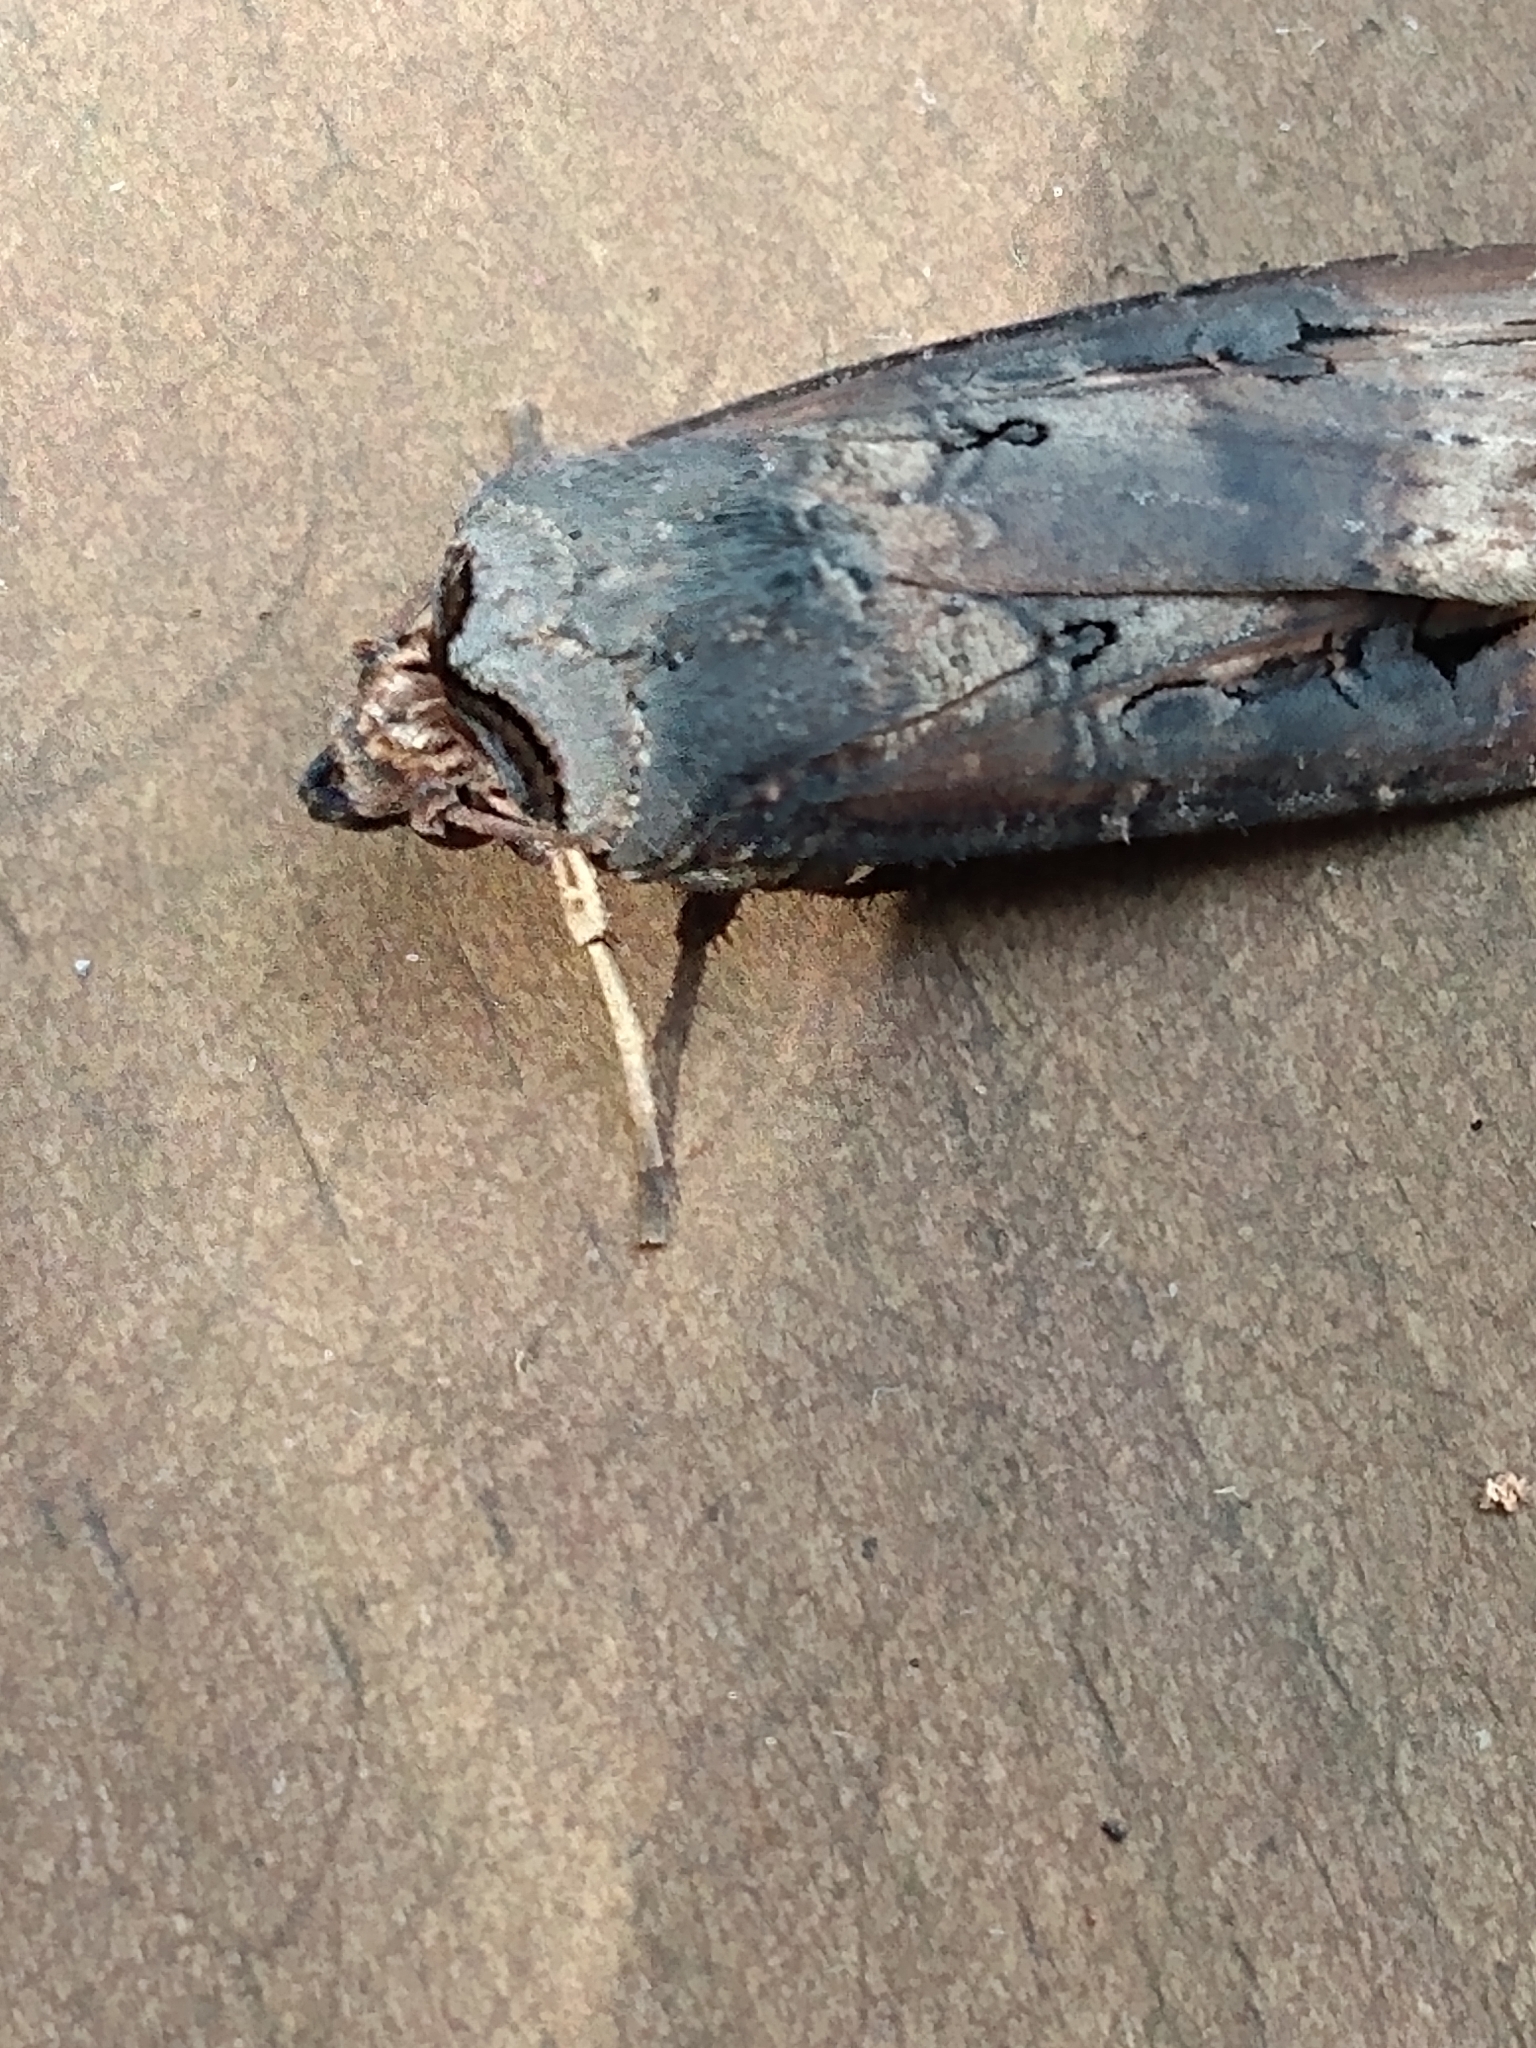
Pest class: cutworms